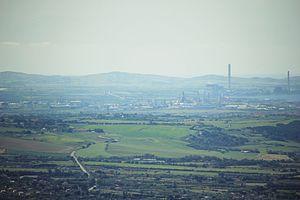
La Sardaigne est une île de la mer Méditerranée et une région italienne, qui se trouve à l'ouest de l'Italie continentale, au sud de la Corse, au nord de la Tunisie et de l'Algérie orientale. Son chef-lieu est la ville de Cagliari.